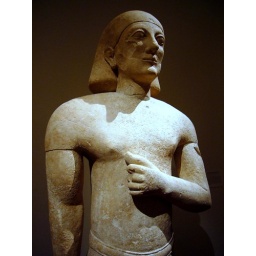
Cypriot male figure in Egyptian dress